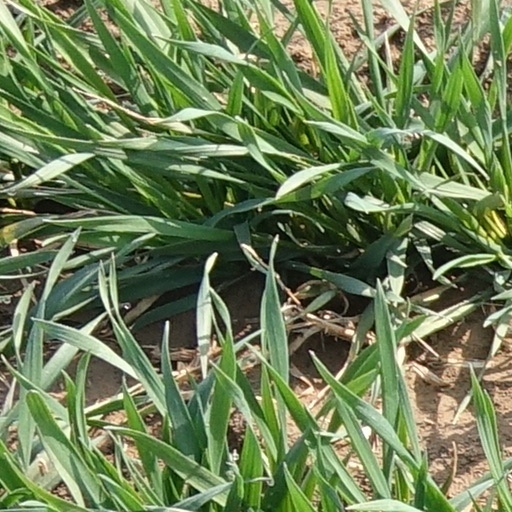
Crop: wheat